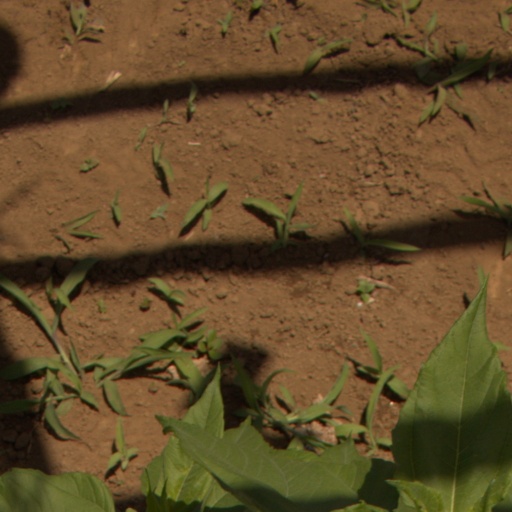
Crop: Jerusalem artichoke